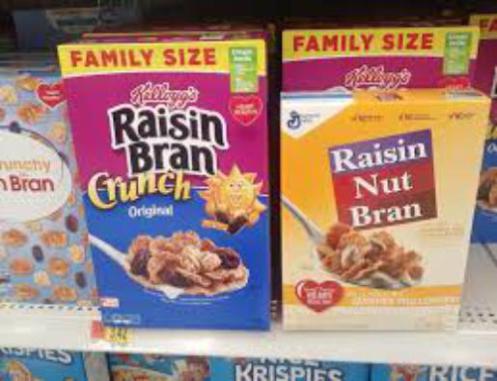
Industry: Food